Souhegan High School

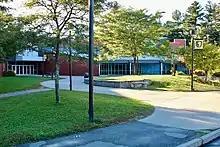
Souhegan Rear East Entrance

Governance at Souhegan is unique among other public high schools. Given that inclusion and student voice are critical cultural components at the school, governance includes not only the Administration and the Souhegan Cooperative School Board, but also a Community Council. Community Council was founded in 1992 during Souhegan's first year of service. Its task is to create and modify school procedures as a representative body of forty-seven members. Council is purposefully diverse and purposefully student-led. The representatives discuss and vote on various proposals concerning student life, school initiatives, disciplinary procedure, grading procedure, and any other matter of importance to the school community.